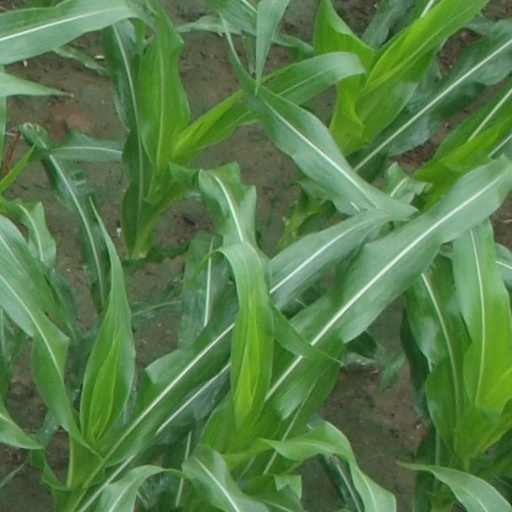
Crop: maize; corn